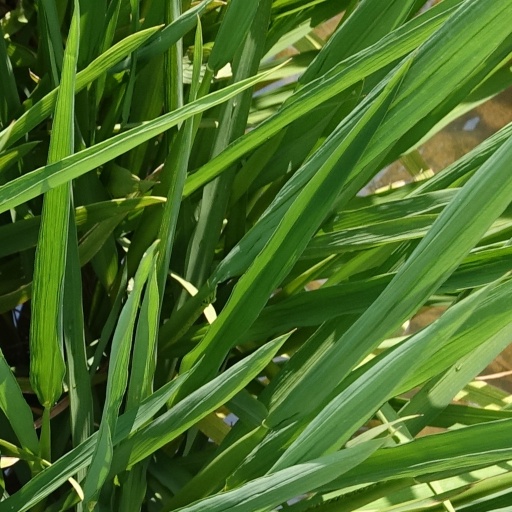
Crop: rice